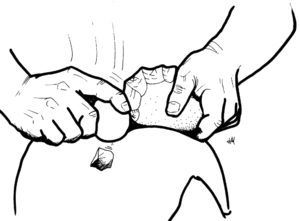
Reconstruction hipotéthique de la taille au percuteur dur (en pierre)